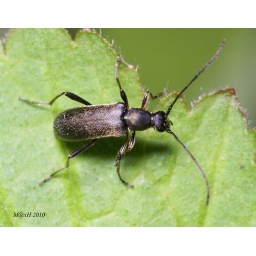
Found this on red photinia flowers in our garden, Morden, SM4, London, UK